EFL League One play-offs

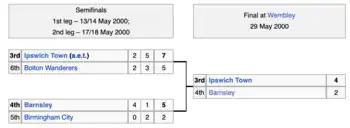
An example of the play-off format, from the 2000 Second Division play-offs

, the League One play-offs involve the four teams that finish directly below the automatic promotion places in EFL League One, the third tier of the English football league system. These teams meet in a series of play-off matches to determine the final team that will be promoted to the EFL Championship. Based on the ranking, the team finishing in third place plays the sixth-placed team, while the team in fourth plays the fifth-placed team in the "play-off semi-finals". Two ties are played over two legs, with the higher-ranked side hosting the second leg. According to the EFL, "this is designed to give the highest finishing team an advantage".